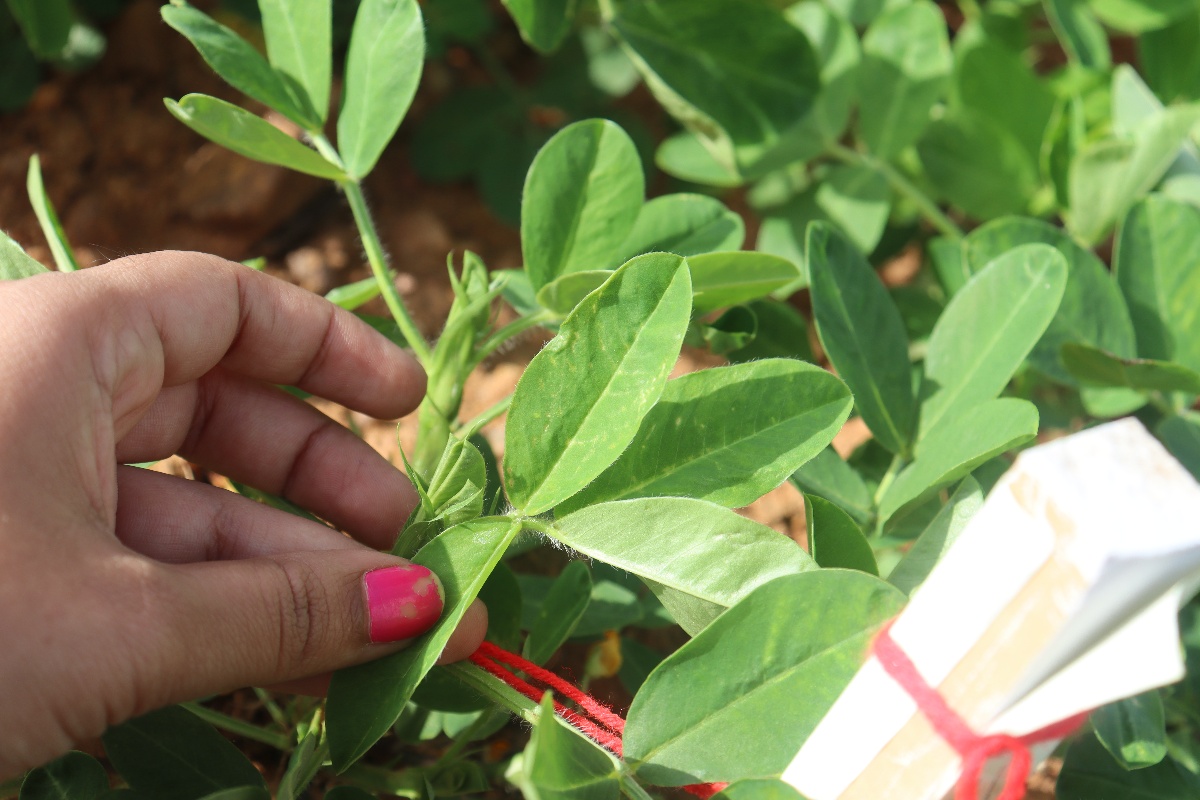
Label: early_leaf_spot